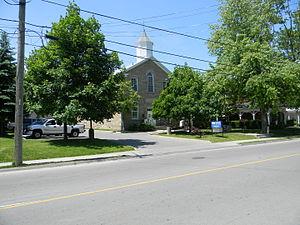
Waterdown est une communauté qui fait partie de la ville de Hamilton en Ontario au Canada depuis 2001.